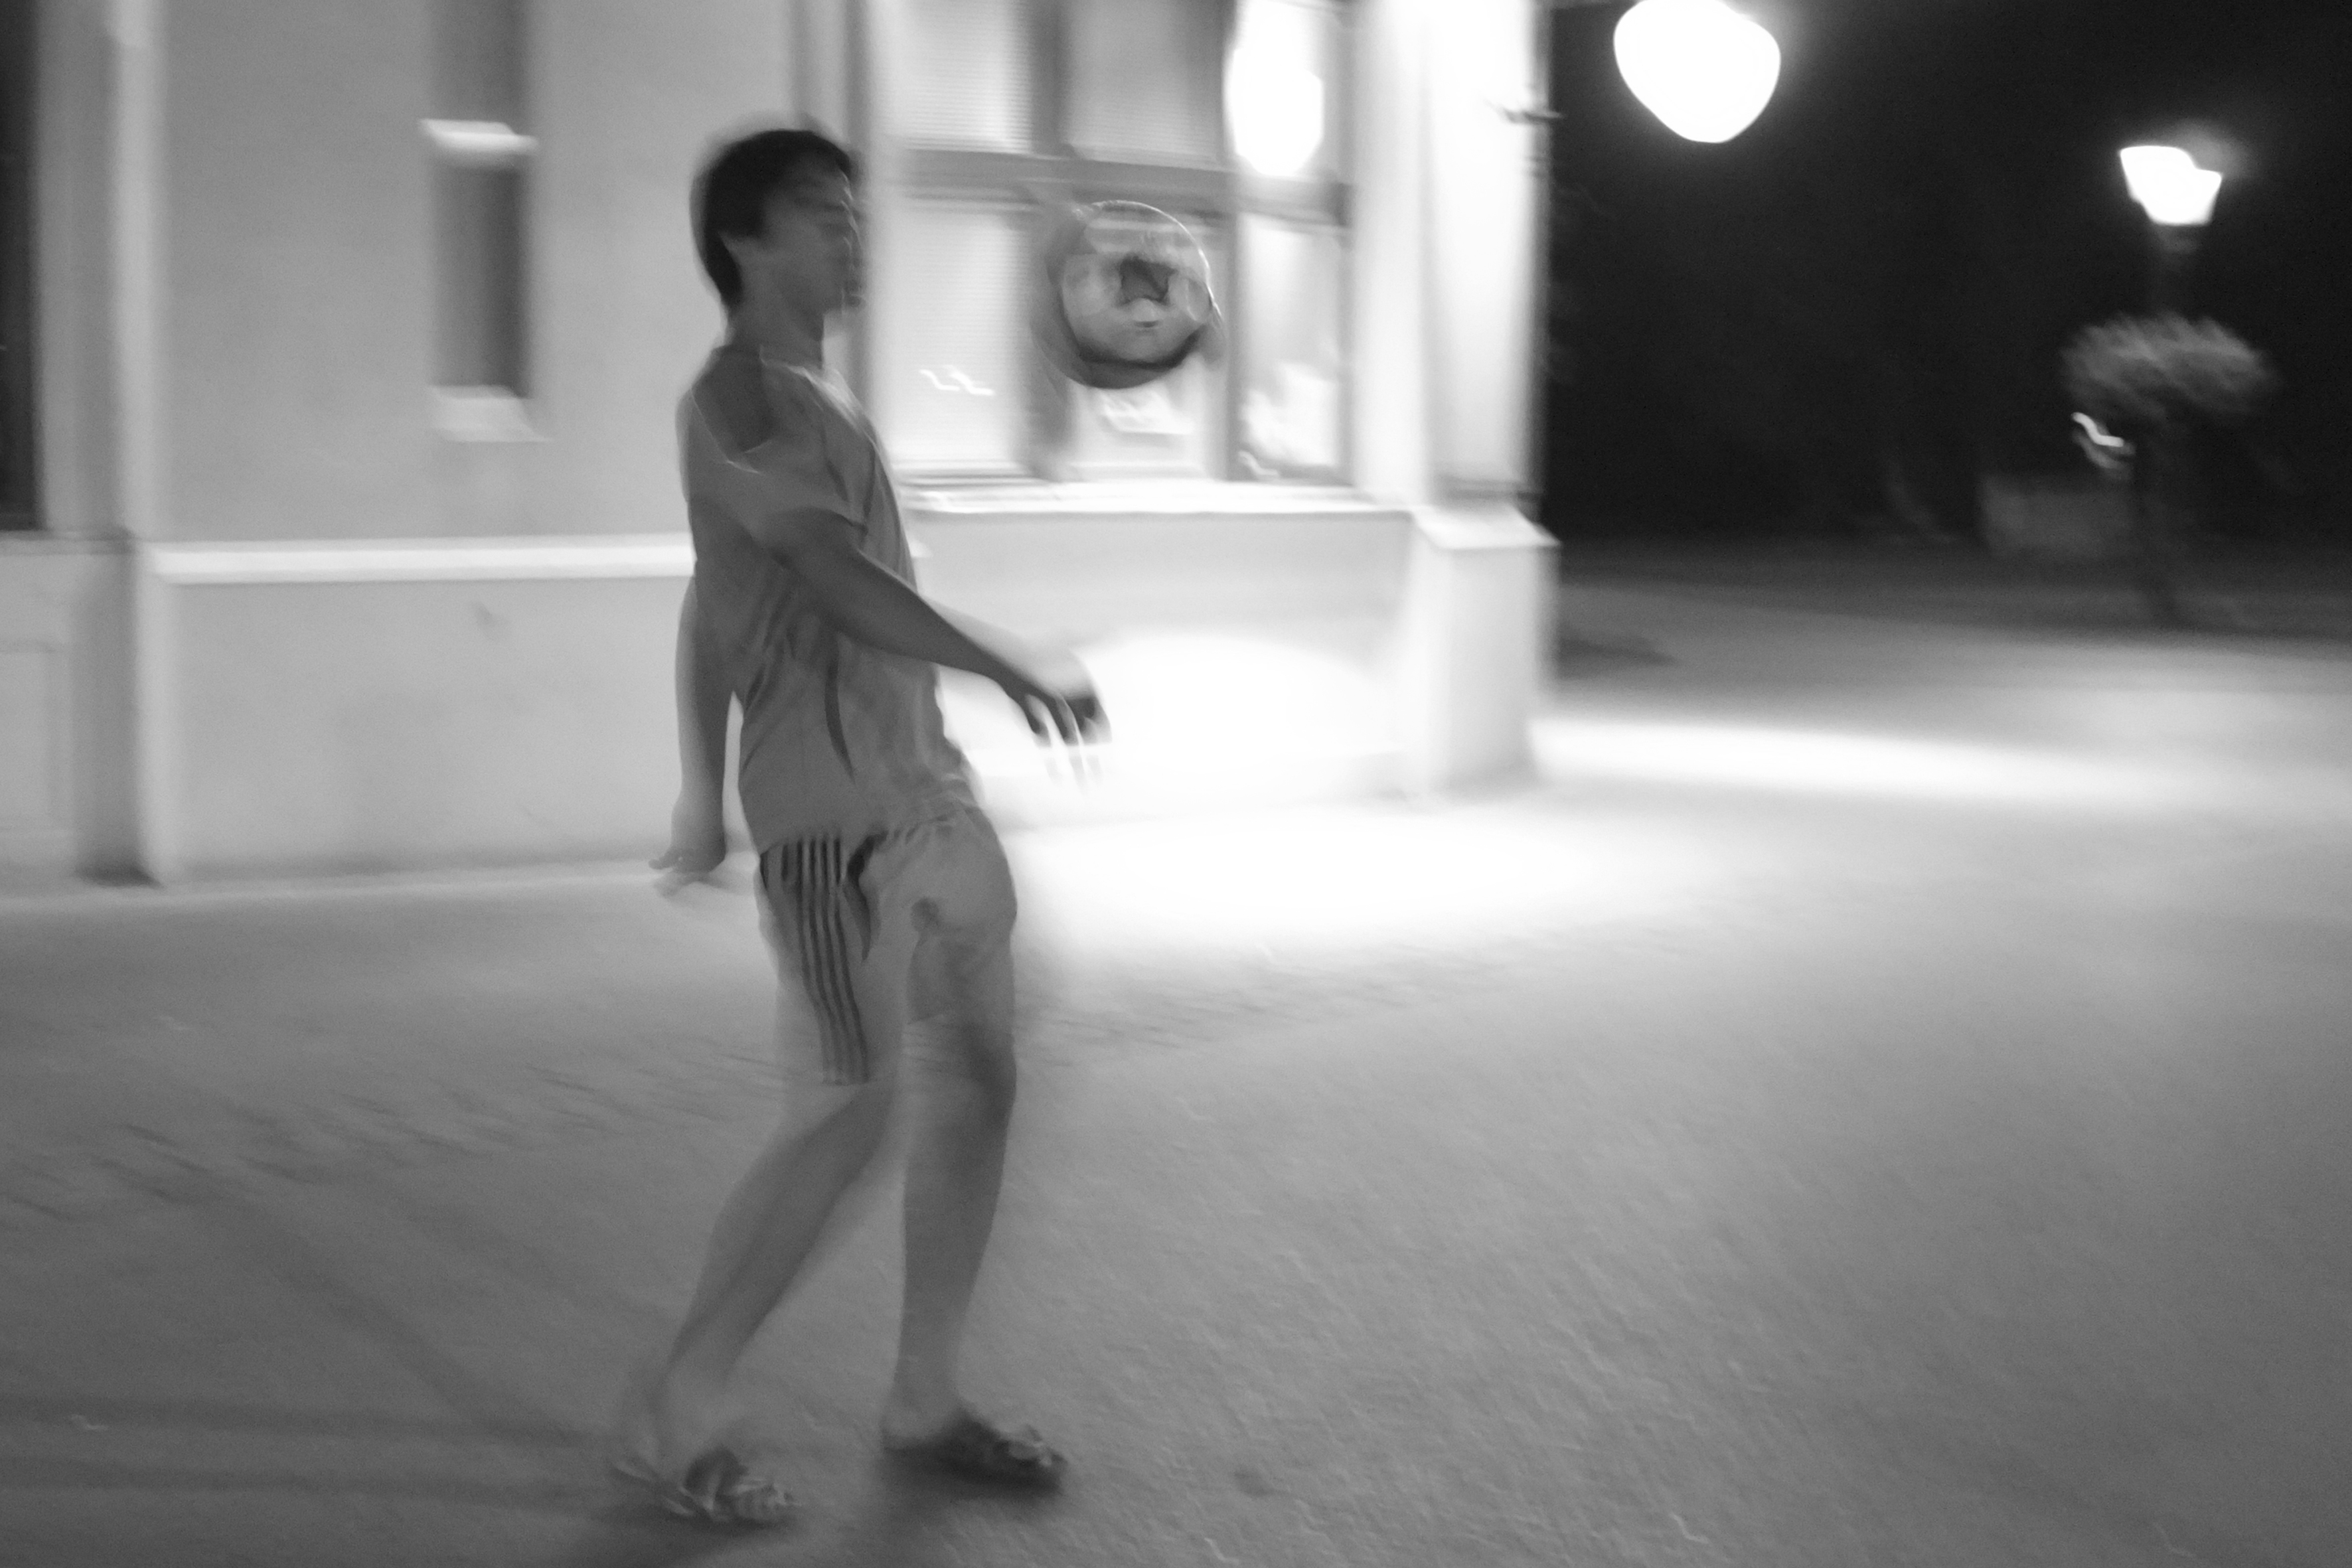
black and white, white, street, photography, urban, fujifilm, dance, black, monochrome, bw, blackwhite, vienna, x100, photograph, fuji, wien, entertainment, finepixx100, performing arts, monochrome photography, human positions